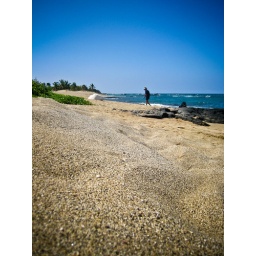
not a cloud in the sky